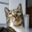
Label: cat